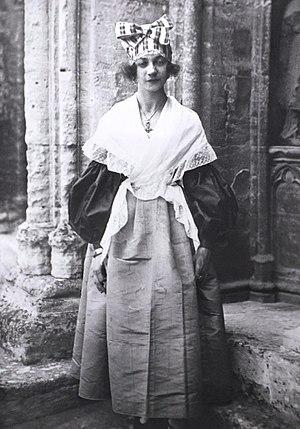
Yvonne Calment (1898-1934), fille de Jeanne Calment (1875-1997), doyenne de l'humanité. Elle se tient dans la cour du cloître Saint-Trophime (Arles), devant la galerie sud (voir photo), près du numéro 90 du plan de ce cloître. Italiano: Yvonne Calment (1898-1934), figlia de Jeanne Calment (1875-1997), la persona più longeva del mondo.
Jeanne Calment est une supercentenaire française née le 21 février 1875 à Arles et morte dans la même ville le 4 août 1997, à l'âge de cent vingt-deux ans, cinq mois et quatorze jours. Doyenne des Français à partir du 20 juin 1986, puis doyenne de l'humanité à compter du 11 janvier 1988, elle est devenue l'être humain ayant vécu le plus longtemps parmi les personnes dont la date de naissance a été vérifiée.